In Flanders Fields Museum

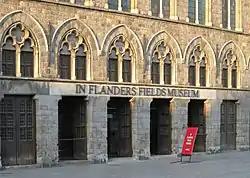
In Flanders Fields Museum

The In Flanders Fields Museum is a museum in Ypres (Ieper), Belgium, dedicated to the study of the First World War. It occupies the second floor of the Cloth Hall (Lakenhalle) on the market square in the city centre. The building was largely destroyed by artillery during the war, but was afterwards reconstructed. In 1998 the original Ypres Salient Memorial Museum was refurbished and renamed In Flanders Fields Museum after the famous poem by Canadian John McCrae. Following a period of closure, the museum reopened on 11 June 2012. The curator, Piet Chielens, is a World War I historian.